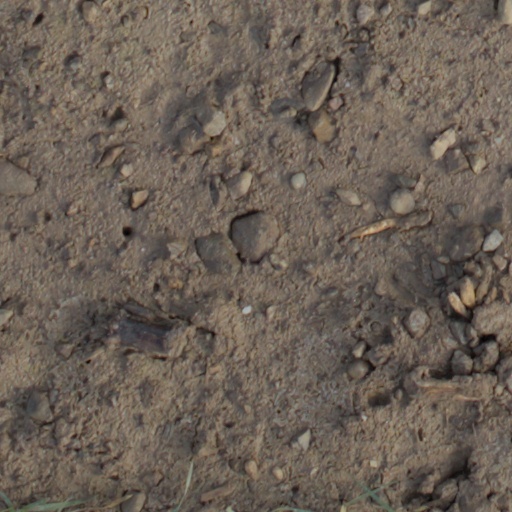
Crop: wheat